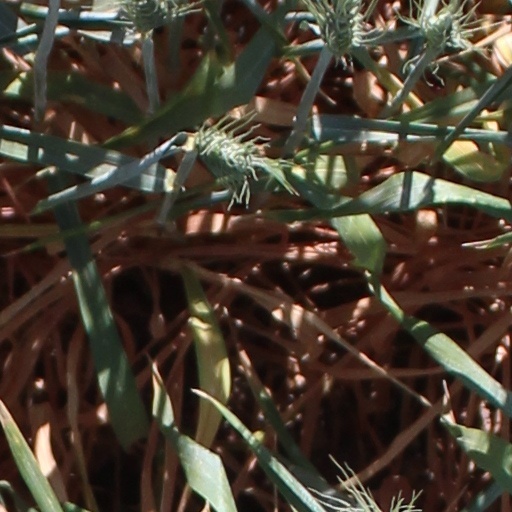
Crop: wheat